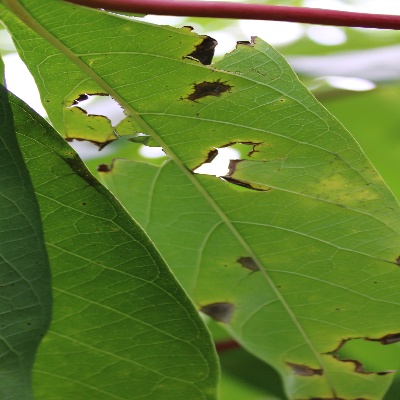
Crop: Cassava
Condition: brown spot